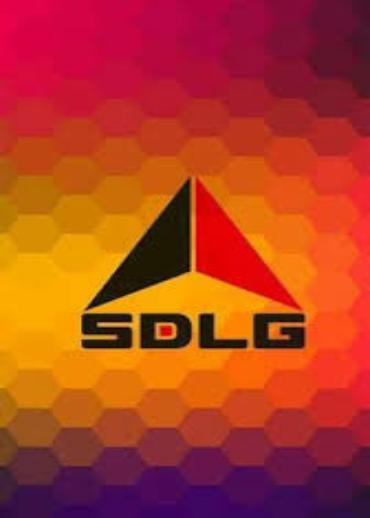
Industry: Transportation